1st Sussex Artillery Volunteers

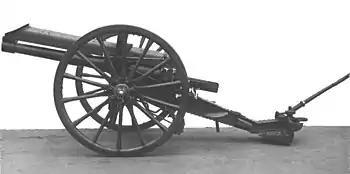
15-pounder gun.

Charles Gervaise Boxall (1852–1914), a Brighton-born London solicitor, was commissioned as a 2nd Lieutenant in the 1st Sussex in 1873 and rose to become its commanding officer (CO) in 1893. In 1884 he published "The Armoured Train for Coast Defence in Great Britain", outlining a new way to employ heavy artillery. No 6 Garrison Company of the 1st Sussex AVC was formed entirely from railway workers, and in 1894 they manned an Armoured train constructed in the workshops of the London, Brighton and South Coast Railway (of which the unit's Honorary Colonel, Sir Julian Goldsmid, was a director).